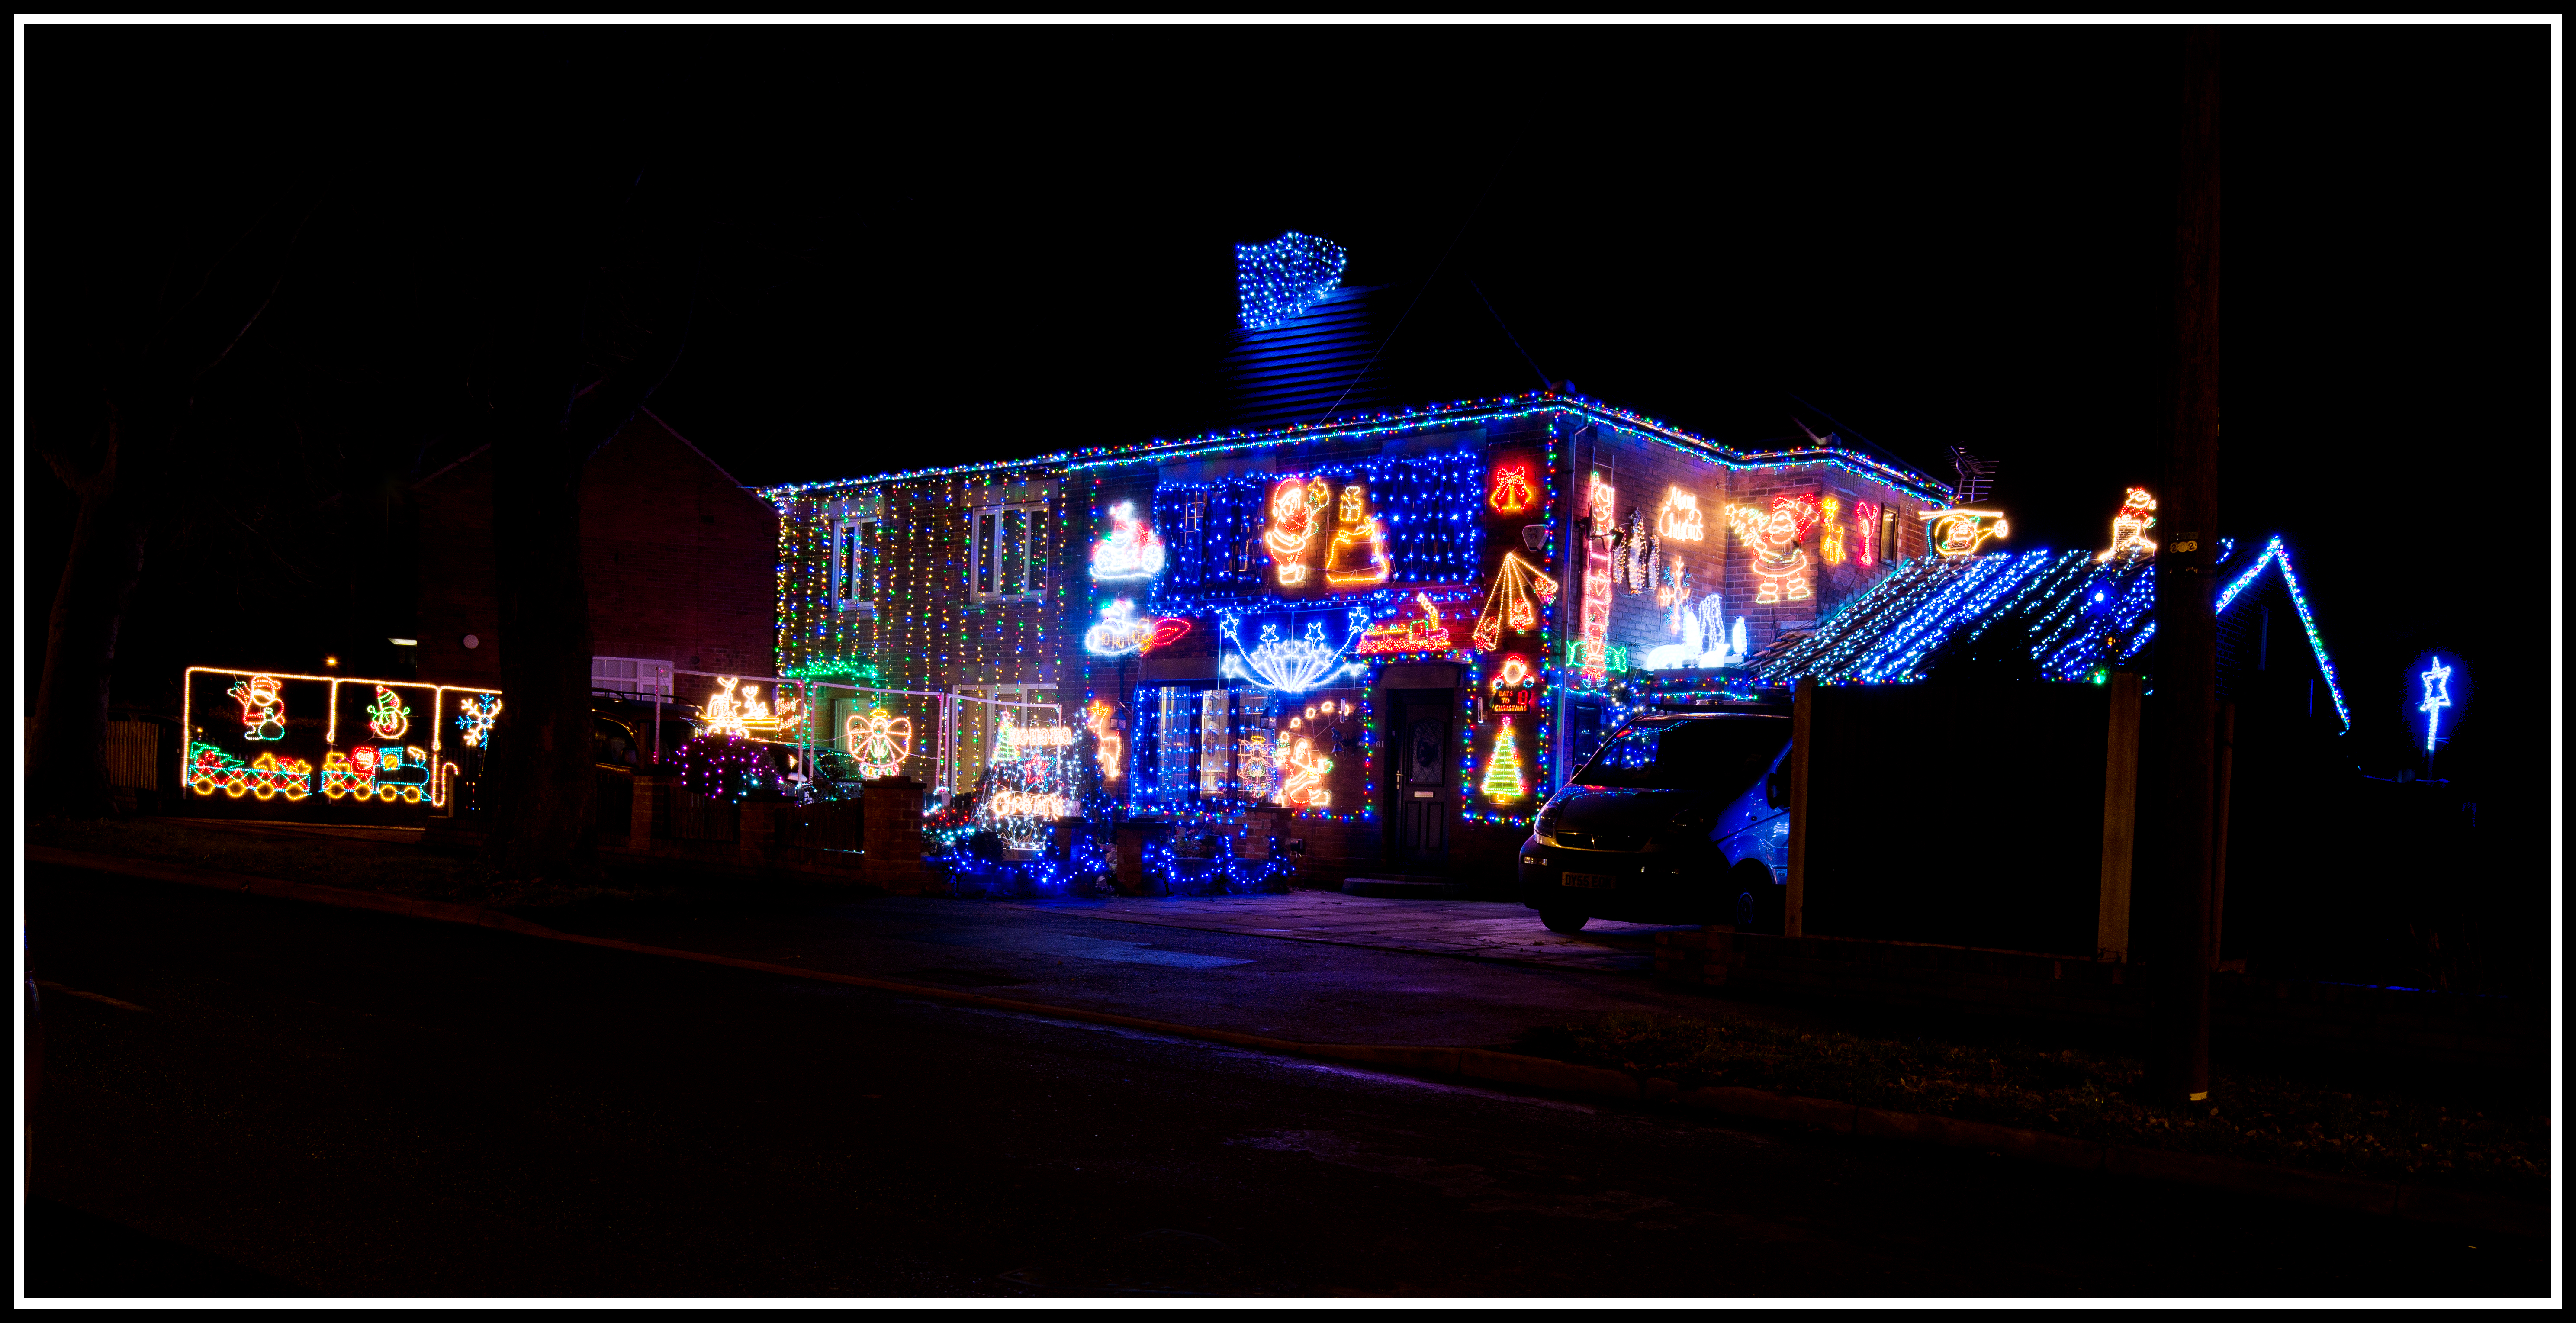
decor, christmas decoration, christmas lights